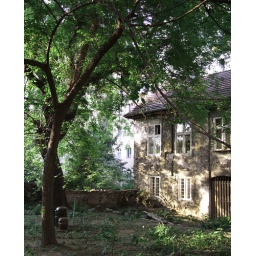
a run-down old house hidden behind a tenement building in Kuny D. u.